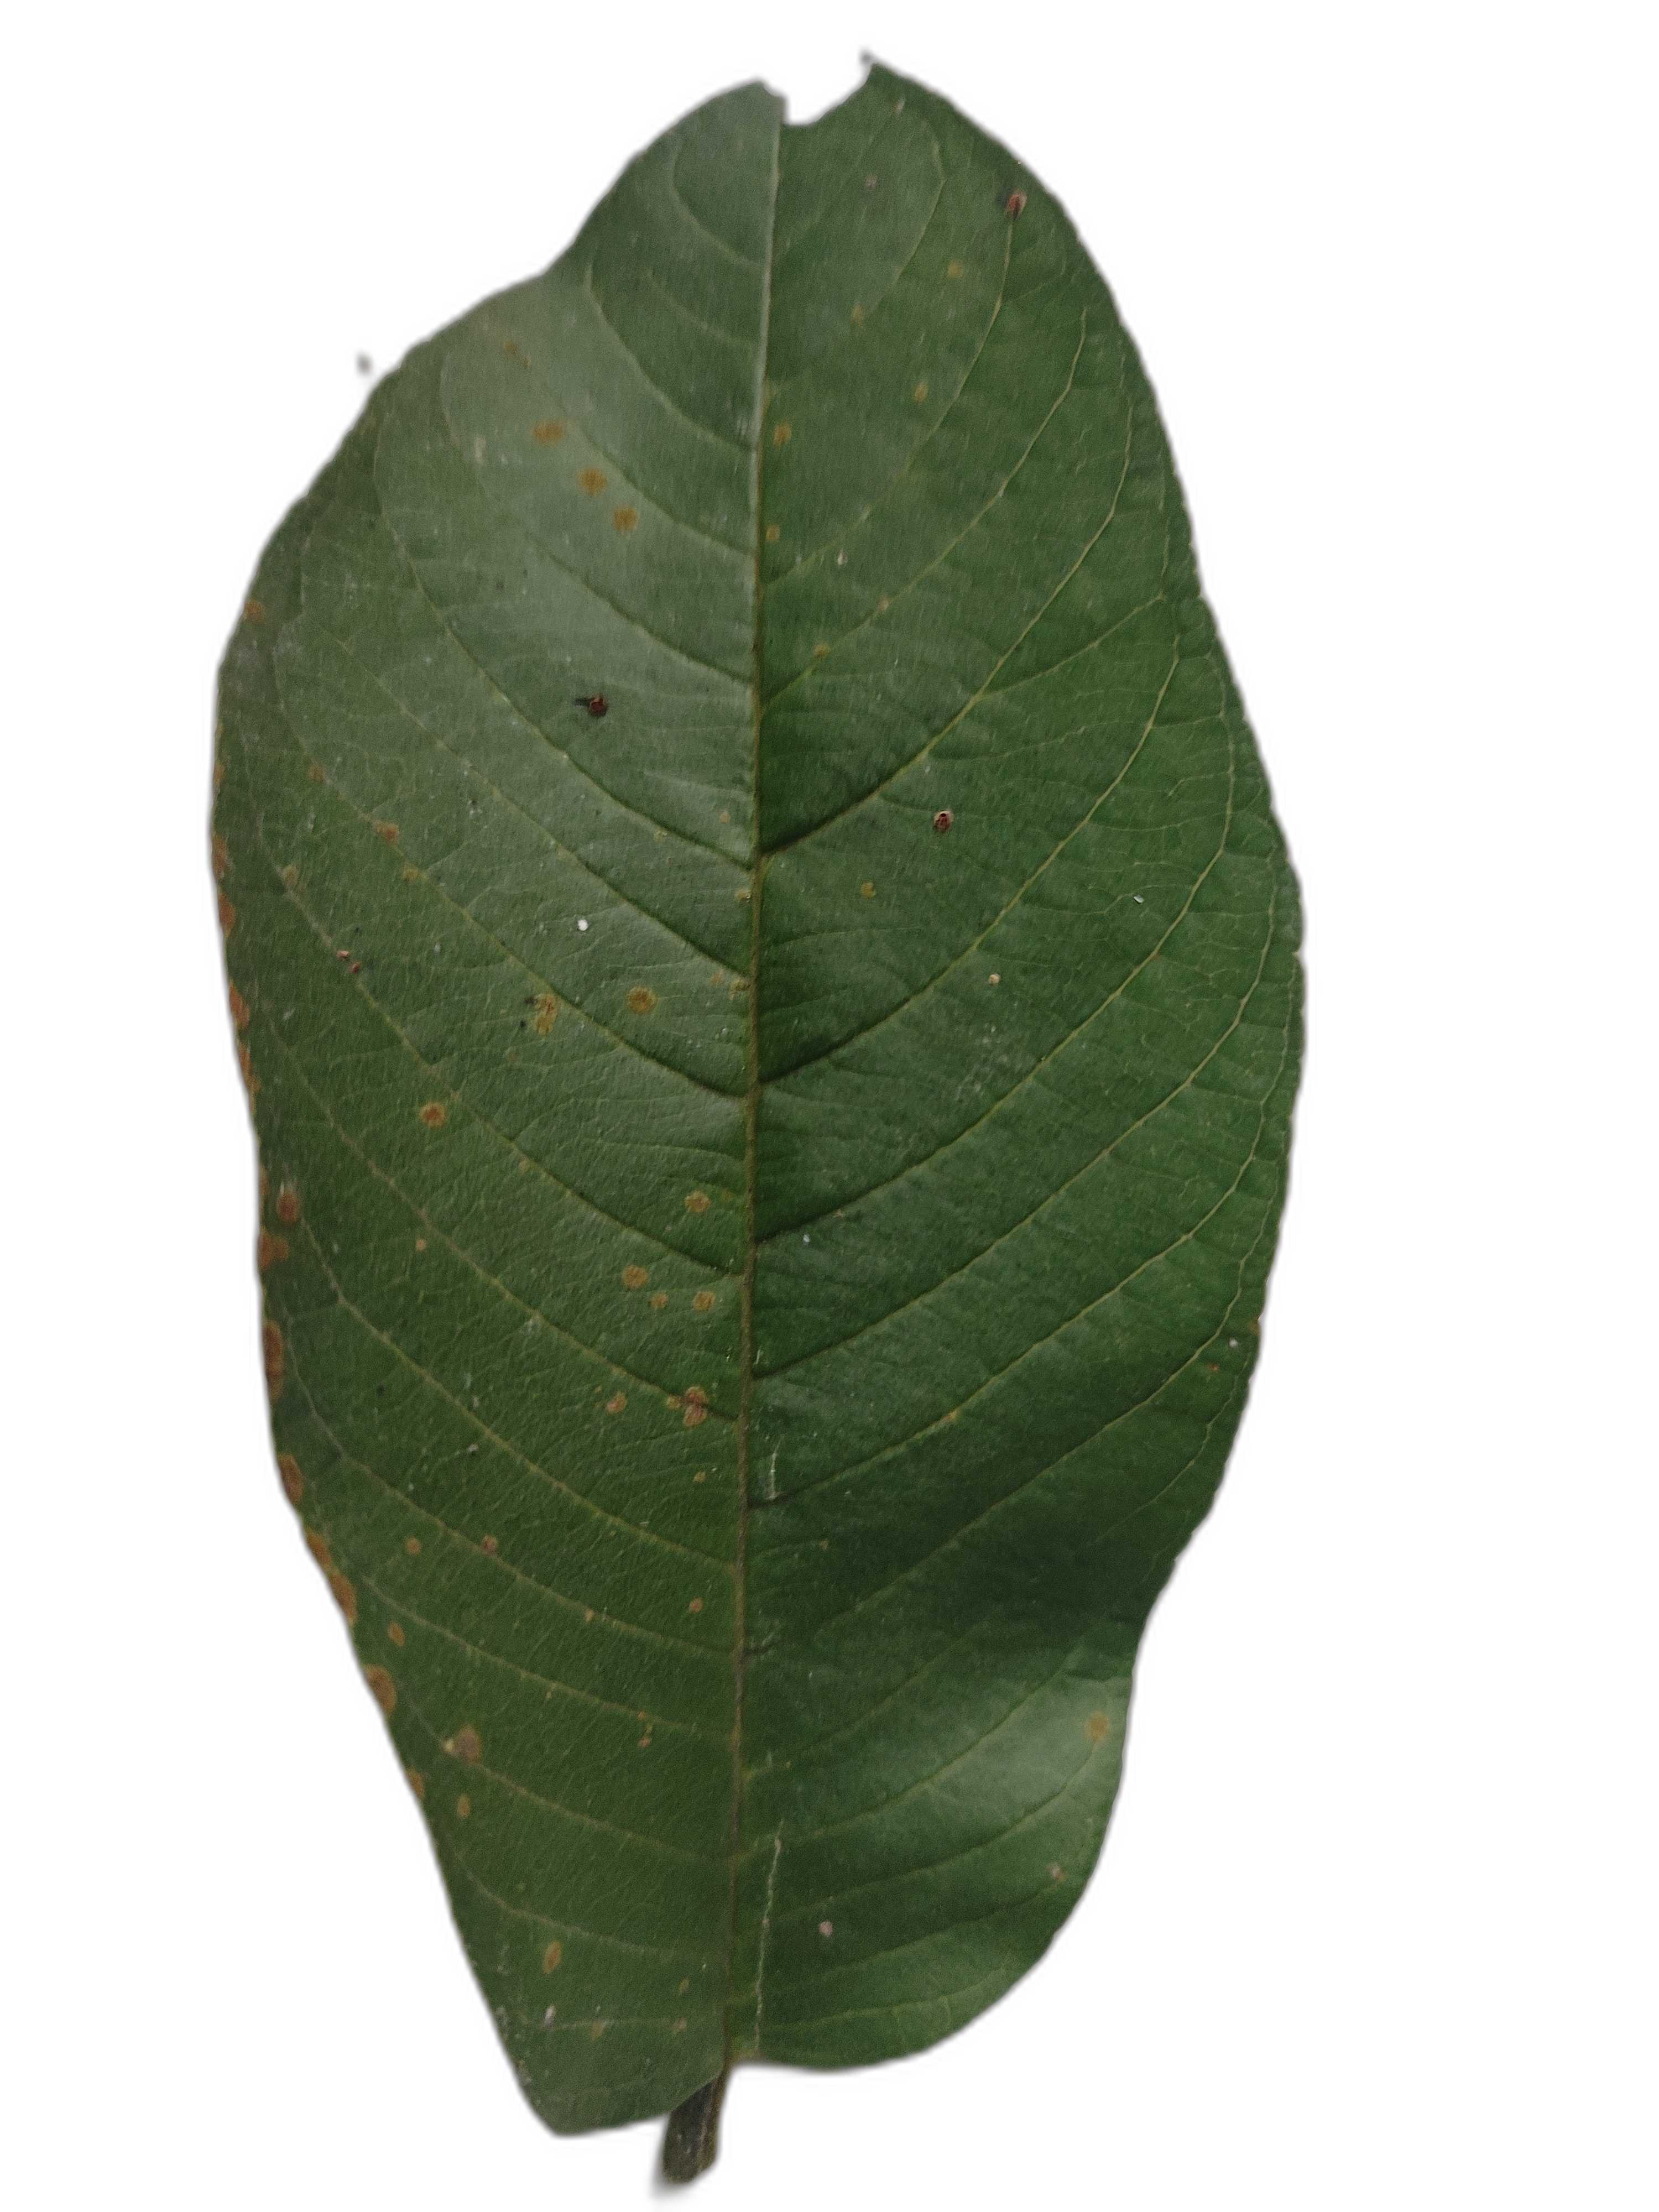
Plant part: leaf
Disease: Anthracnose